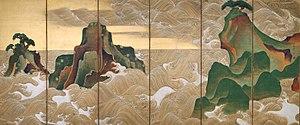
La peinture japonaise, l'un des plus anciens et des plus raffinés des arts visuels japonais, comprend une grande variété de genres et de styles. Comme c'est le cas dans l'histoire des arts japonais en général, la longue histoire de la peinture japonaise présente à la fois la synthèse mais aussi la concurrence entre l'esthétique japonaise native et l'adaptation d'idées importées, principalement de la peinture chinoise, particulièrement influente dans un certain nombre de domaines.
Ogata Kōrin ou Ichinojō, 尾形 光琳, né en 1658 à Kyoto, mort le 2 juin 1716 dans la même ville, noms familiers : Kariganeya Tōjûro, Katsuroku, noms de pinceau : Kōrin, Hōshuku, Jakumel, Dōsû, Kansei, Iryō, Seiseidō, Chōkōken, est un peintre japonais, frère ainé du peintre et céramiste Ogata Kenzan. Leur œuvre, à tous deux, ressortit à l'école Rimpa.